Tract index

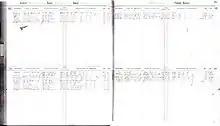
Example of a section index page

The information is organized by section, with a section relating to one square mile. Each section is presented in a two-page representation, usually by presenting the northwest quarter-section as the top half of the left page. The other quarter-sections are placed in map relationship to the northwest. In each quarter-section area, all transfers are listed in chronological order, often regardless of any subdivisions of the quarter-section. Each entry includes several cross-reference details, such as the names of the grantor (seller) and grantee (purchaser), the description of the parcel, the volume and page of the Deed books, the date, and other identifying characteristics of the transfer (for example, the type of deed).